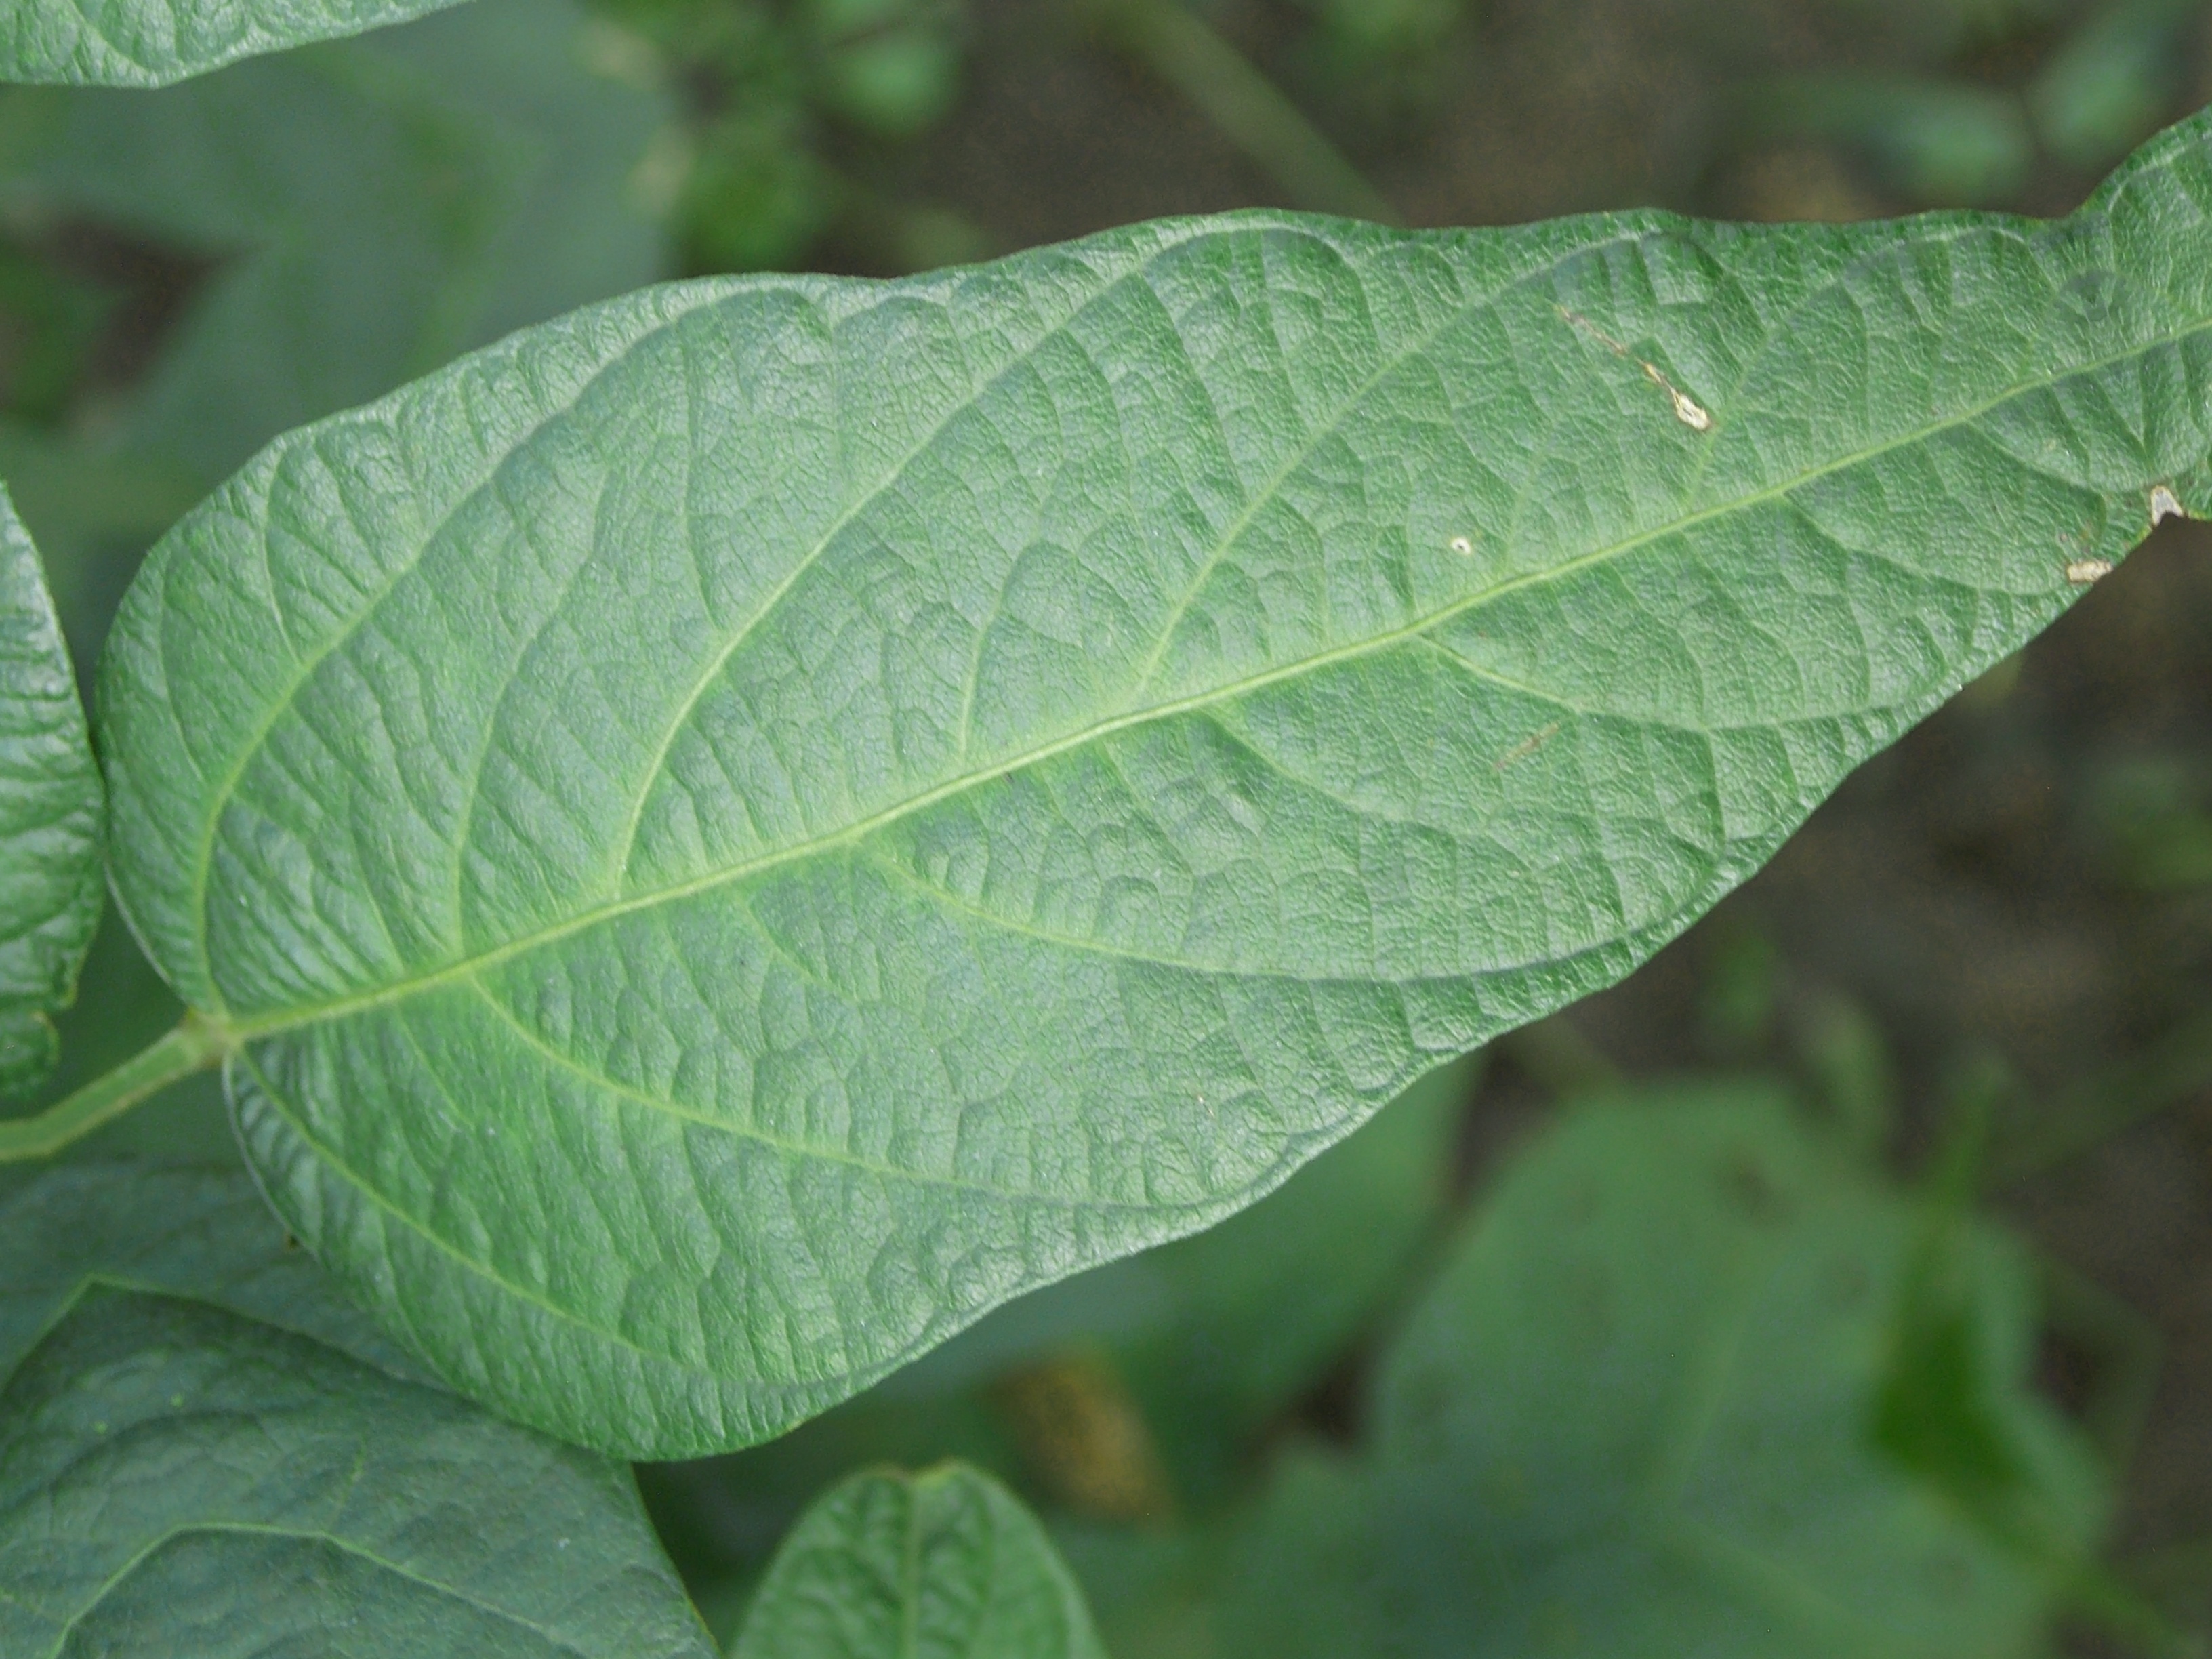
Label: Healthy